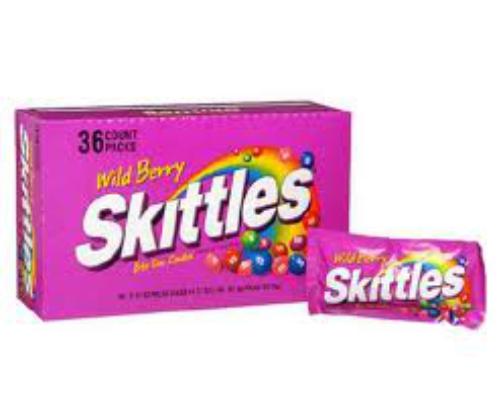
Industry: Food